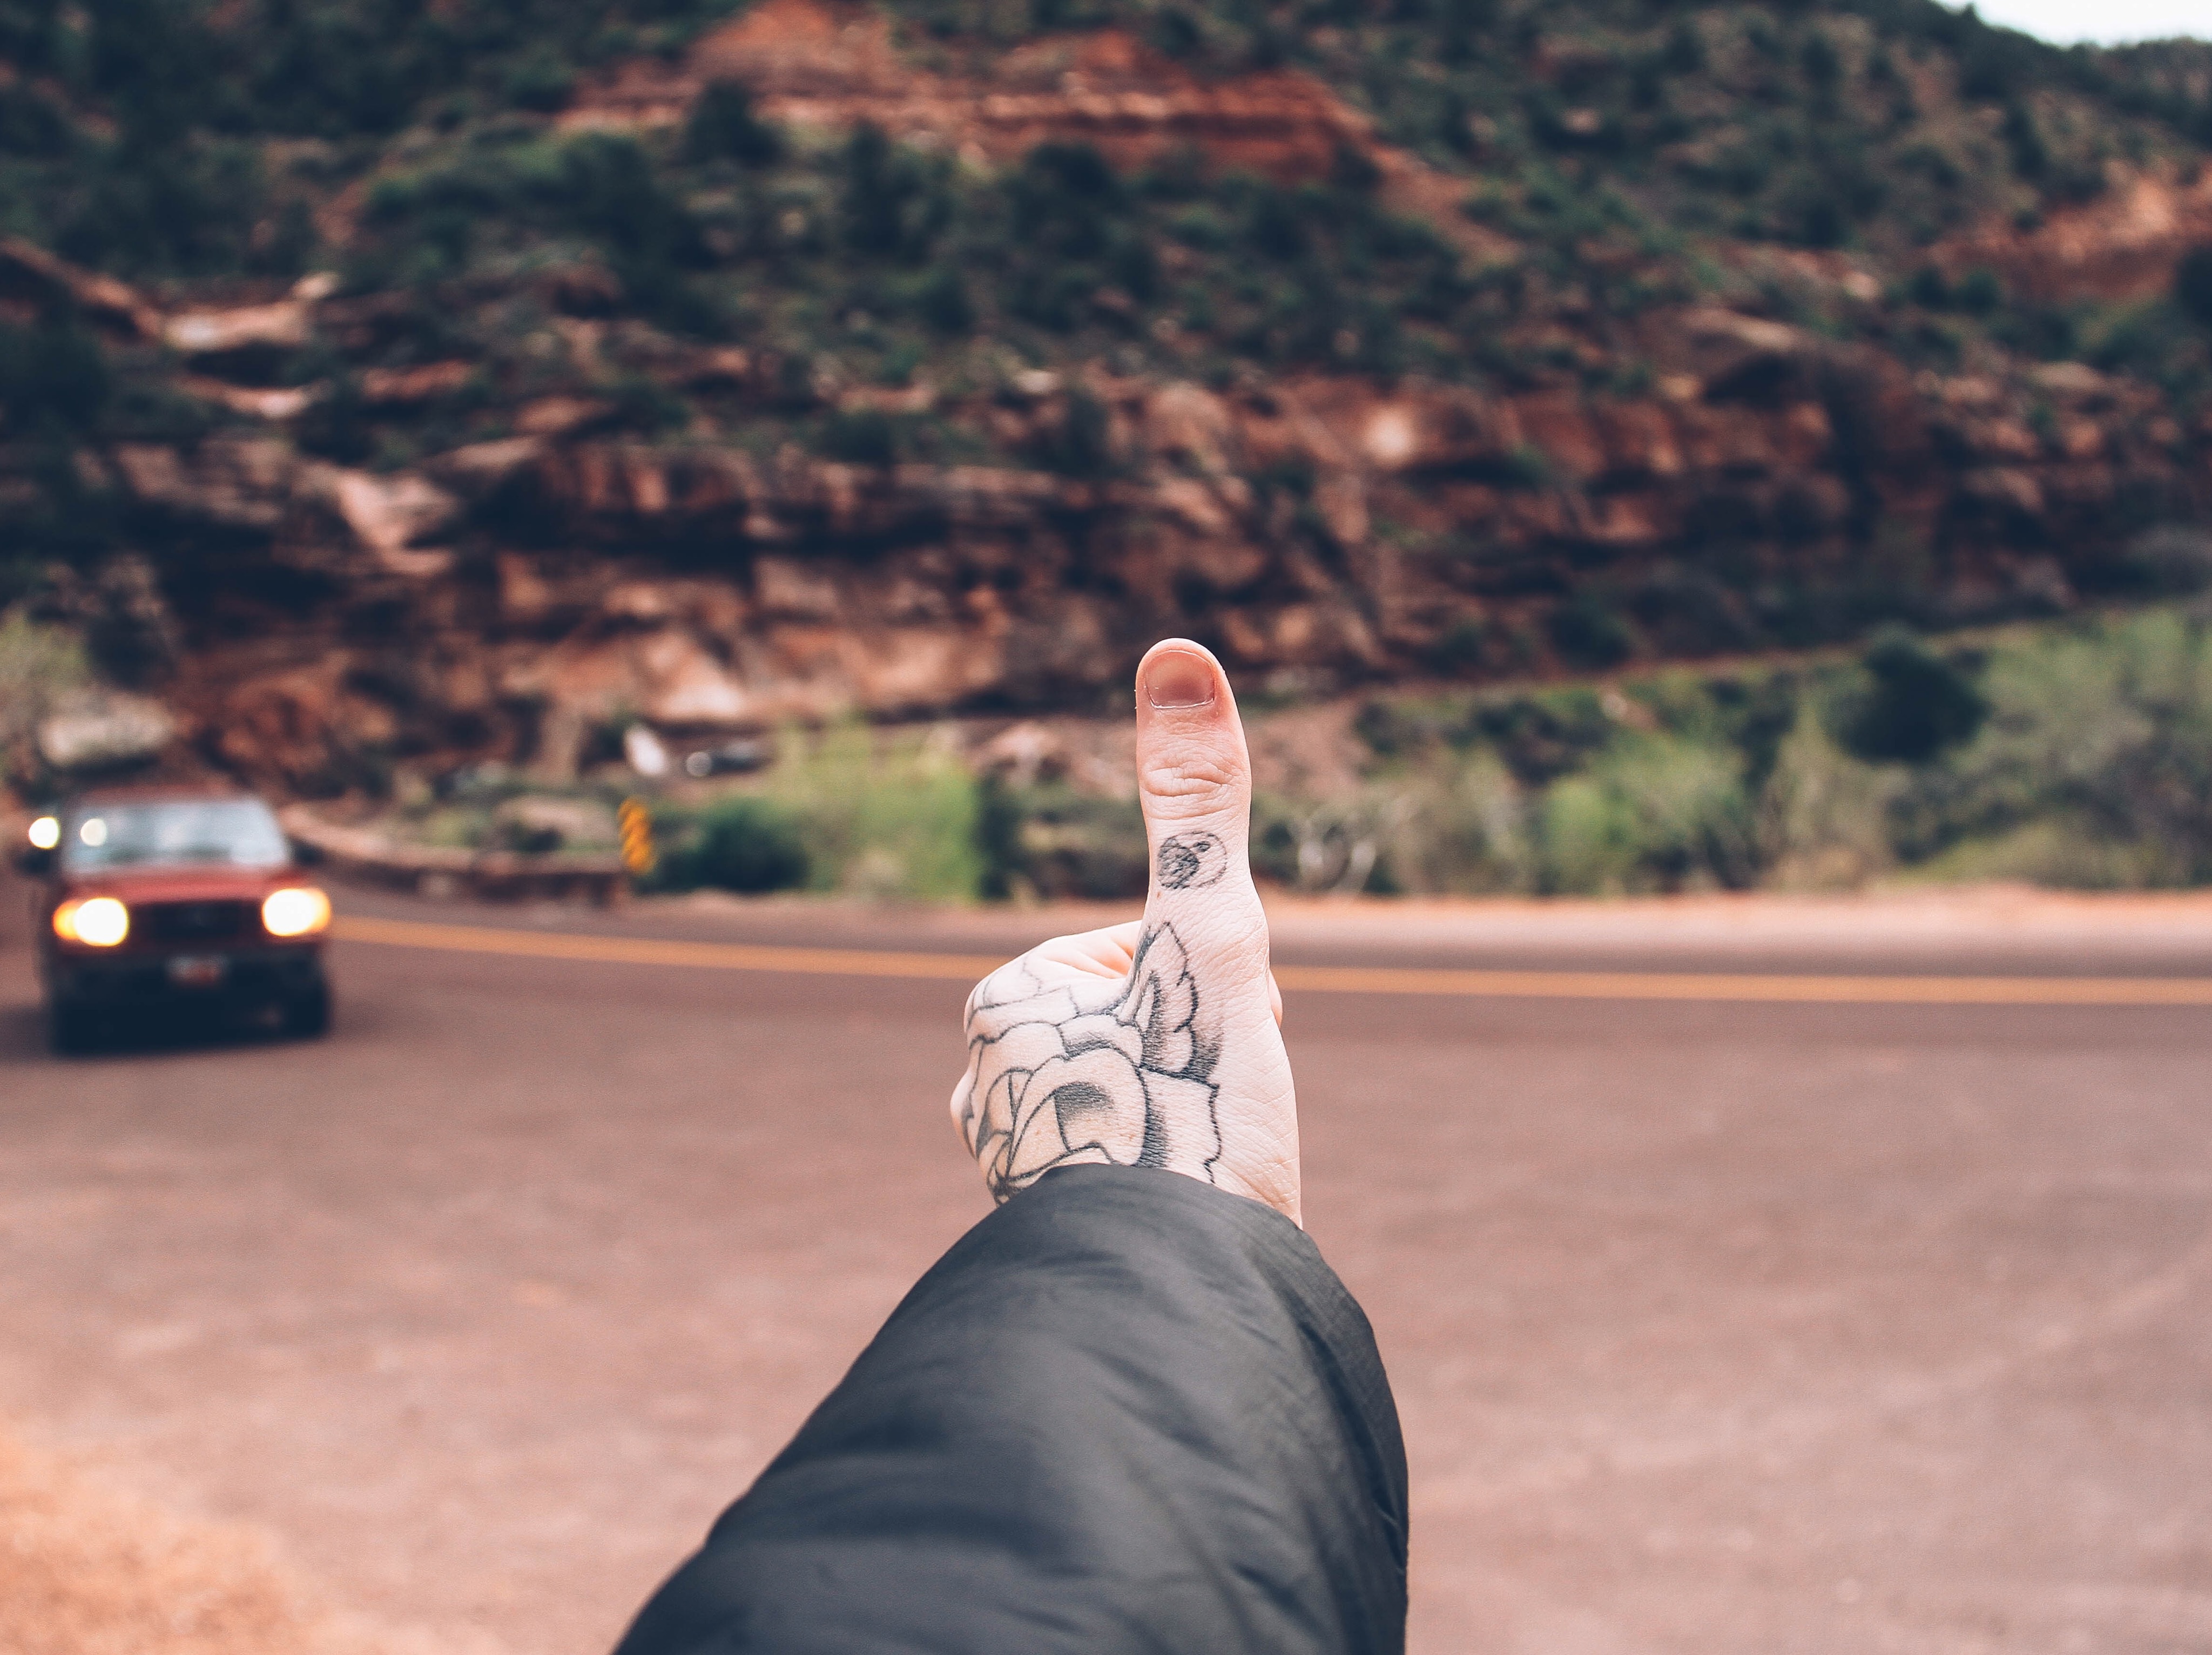
bride, photograph